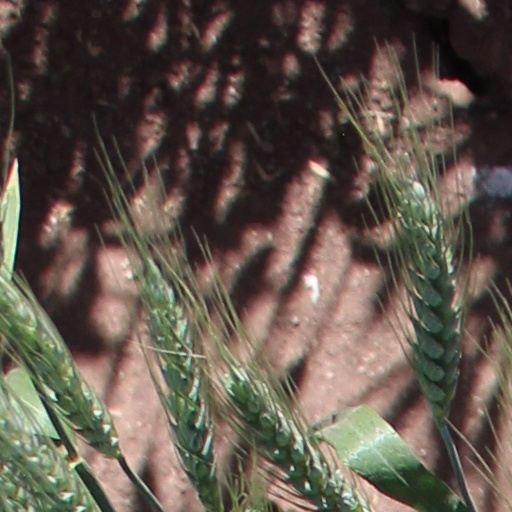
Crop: wheat